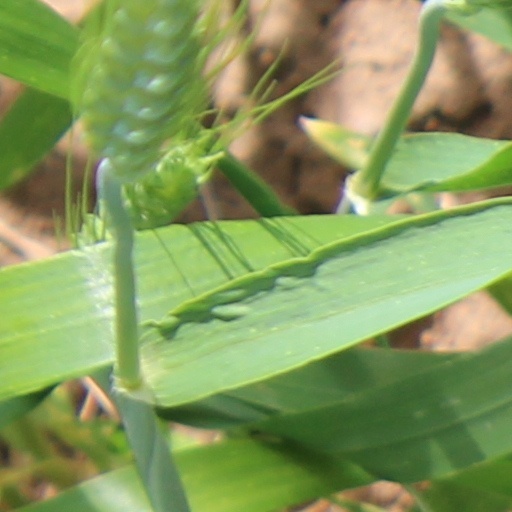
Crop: wheat